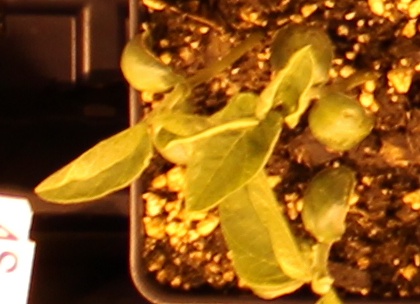
Label: Soybean